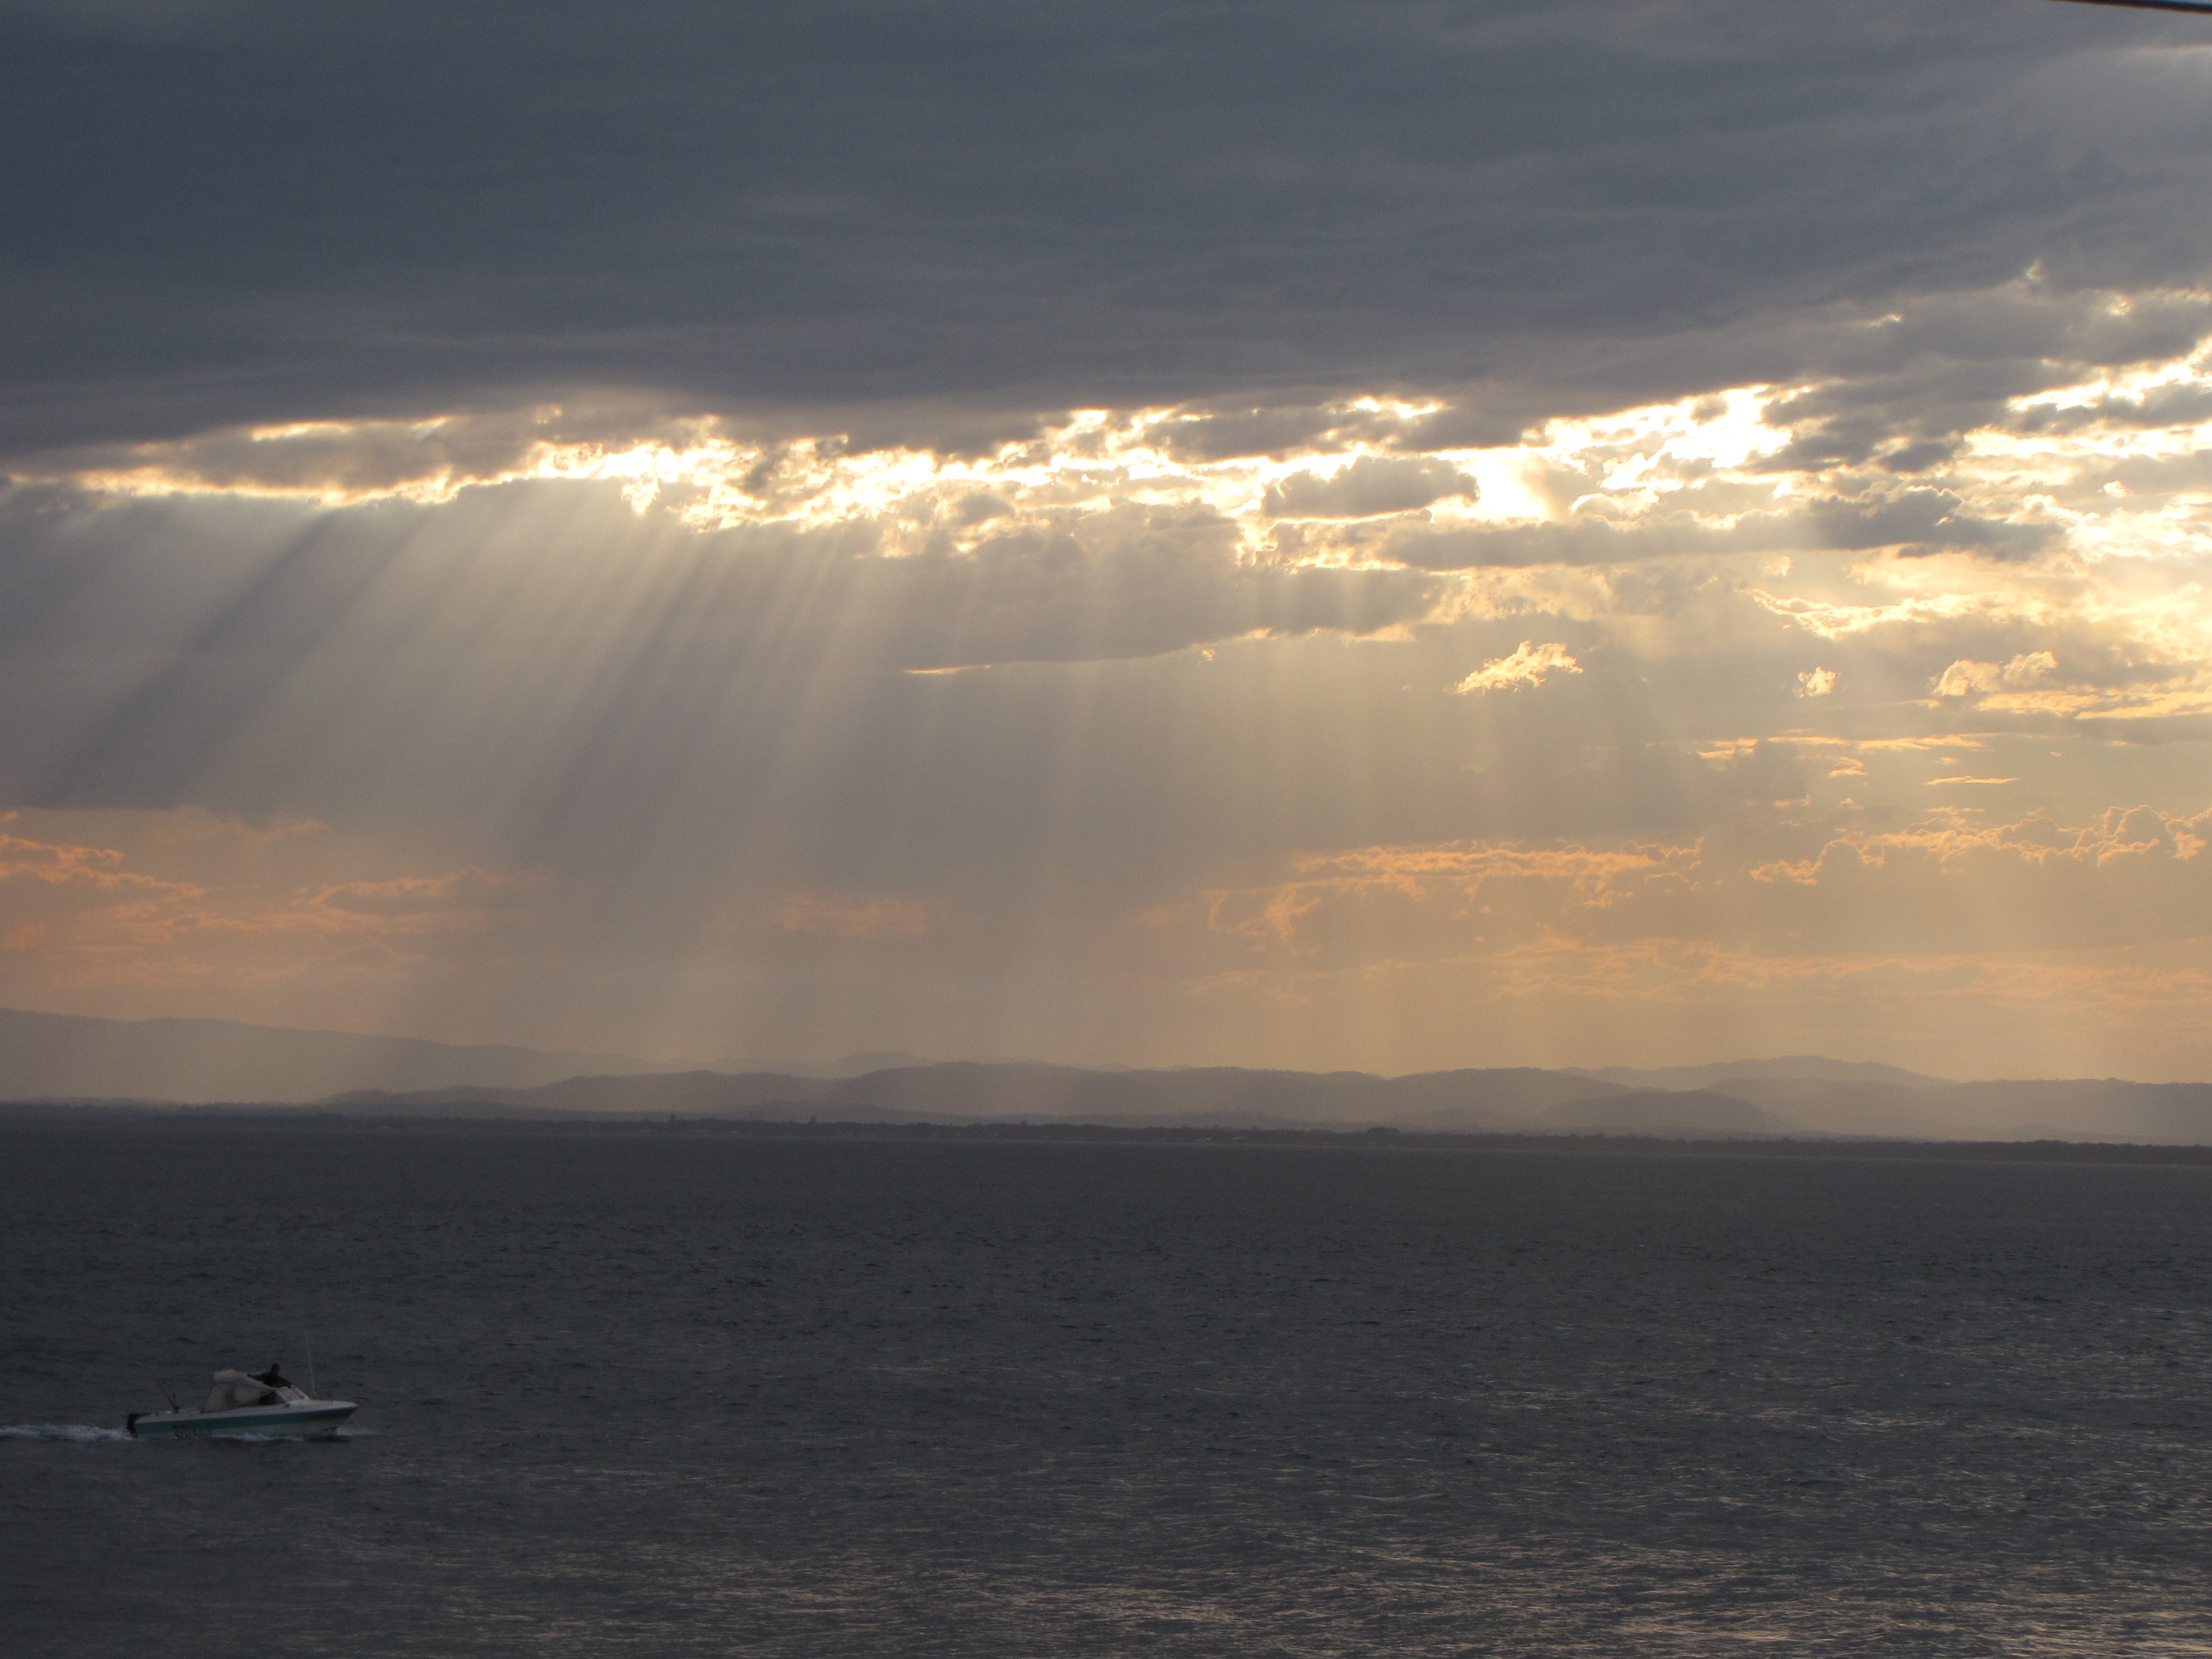
beach, sea, coast, water, ocean, horizon, light, cloud, sky, sun, sunrise, sunset, boat, sunlight, morning, shore, wave, dawn, atmosphere, travel, dusk, evening, reflection, scenic, weather, bay, island, sunrays, rays of light, atmospheric phenomenon